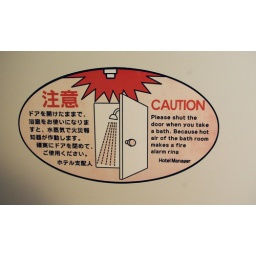
On the door of the bathroom in our last hotel room.